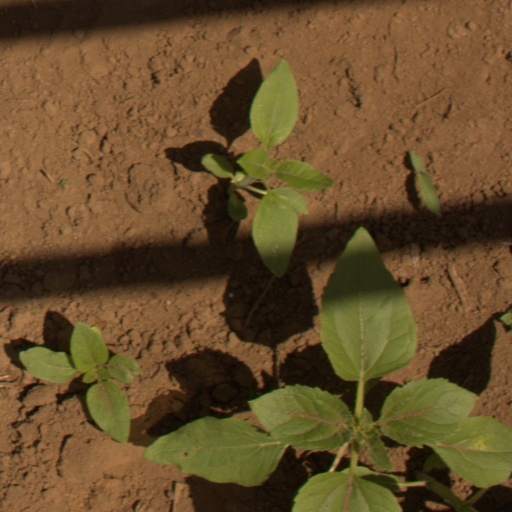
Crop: Jerusalem artichoke